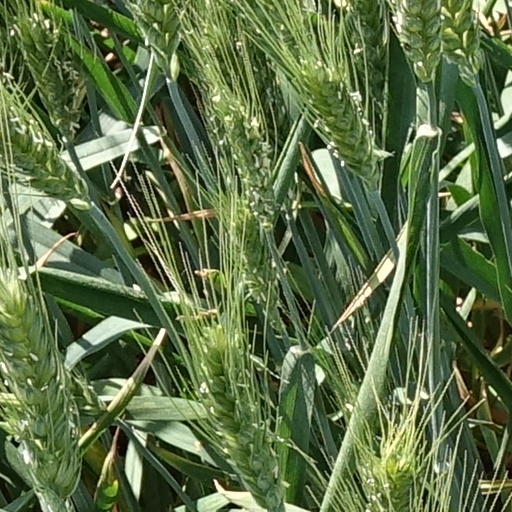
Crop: wheat